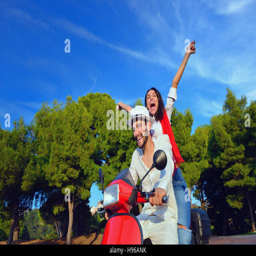
happy couple on a scooter at summer vacation